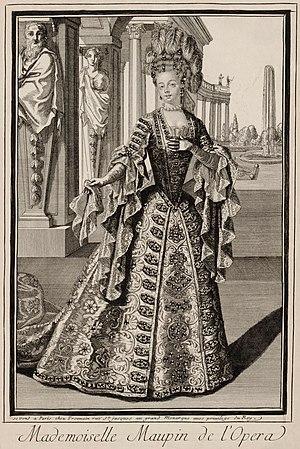
Mademoiselle de Maupin, née Julie d'Aubigny, est une actrice et cantatrice française, née en 1670 et morte en Provence en 1707. Sa vie tumultueuse a donné lieu à quantité de légendes et a inspiré plusieurs biographies romancées.
5 janvier : création d’Il Mitridate Eupatore, tragedia in musica d'Alessandro Scarlatti Teatro San Giovanni Grisostomo de Venise.